Natur- und Tierpark Goldau

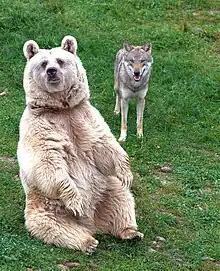
A Syrian brown bear and a gray wolf coexisting in the park

The surface of the animal park has recently been expanded from 17 to 34 hectares. Additionally to the original park area containing a forest and a lake it now contains land on the other side of a road. Visitors bridge the road on a 70 metres wide wildlife crossing. It was the main feature of the first expansion stage, which cost 13 million Swiss francs and was finished in 2004. In the area called Grosswiyer at the foot of the Rossberg mountain, the park opened a large site for both gray wolves and brown bears. This attraction was opened on 27 June 2009.